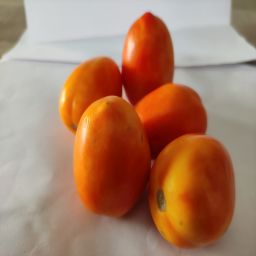
Crop: Tomato
Quality: Ripe